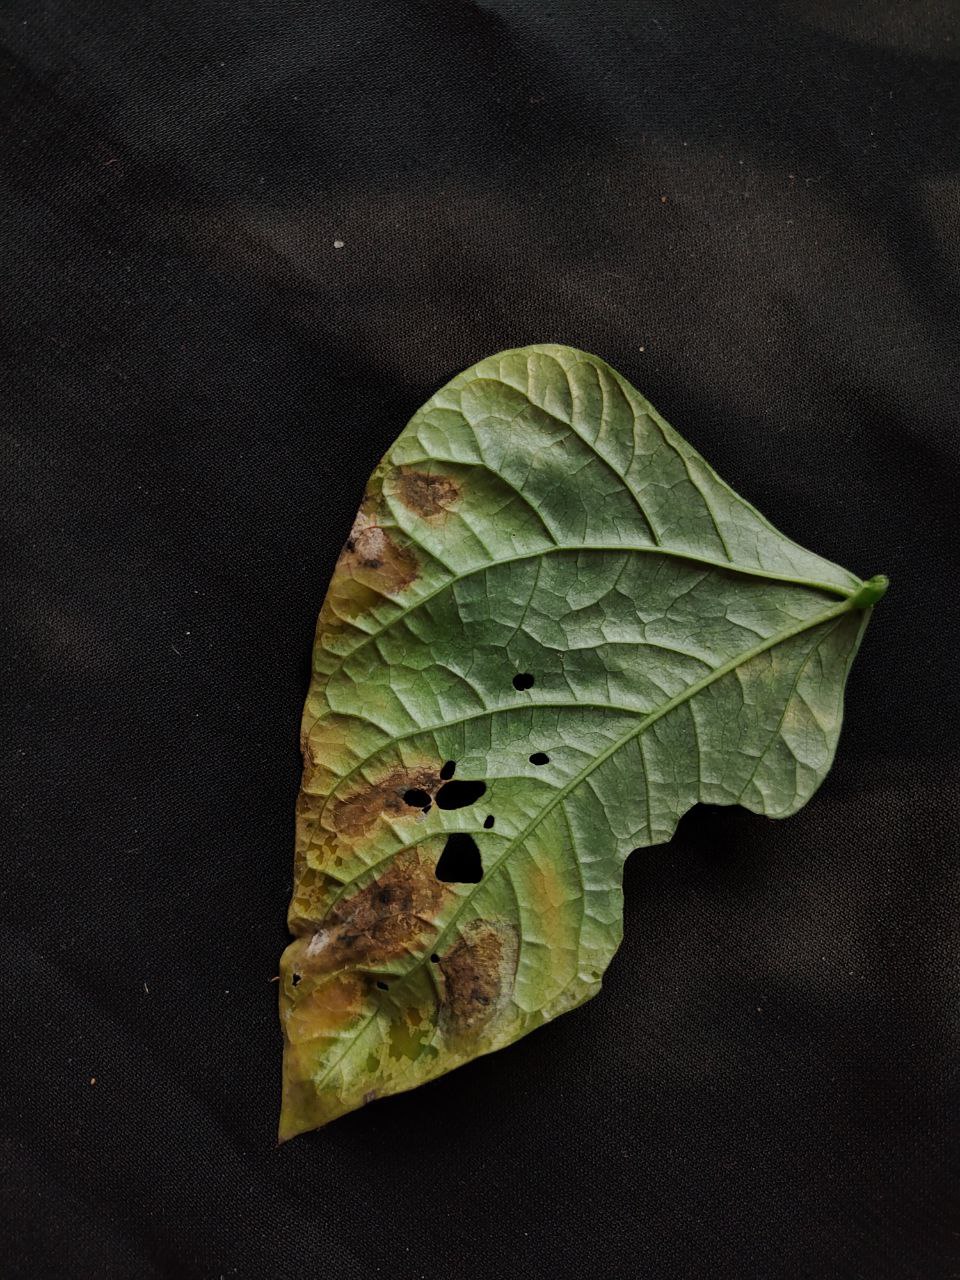
Crop: cowpea
Leaf condition: Bacterial wilt